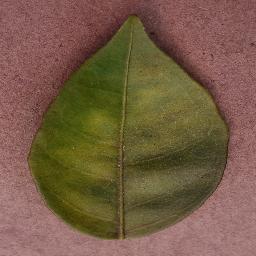
Label: Orange___Haunglongbing_(Citrus_greening)